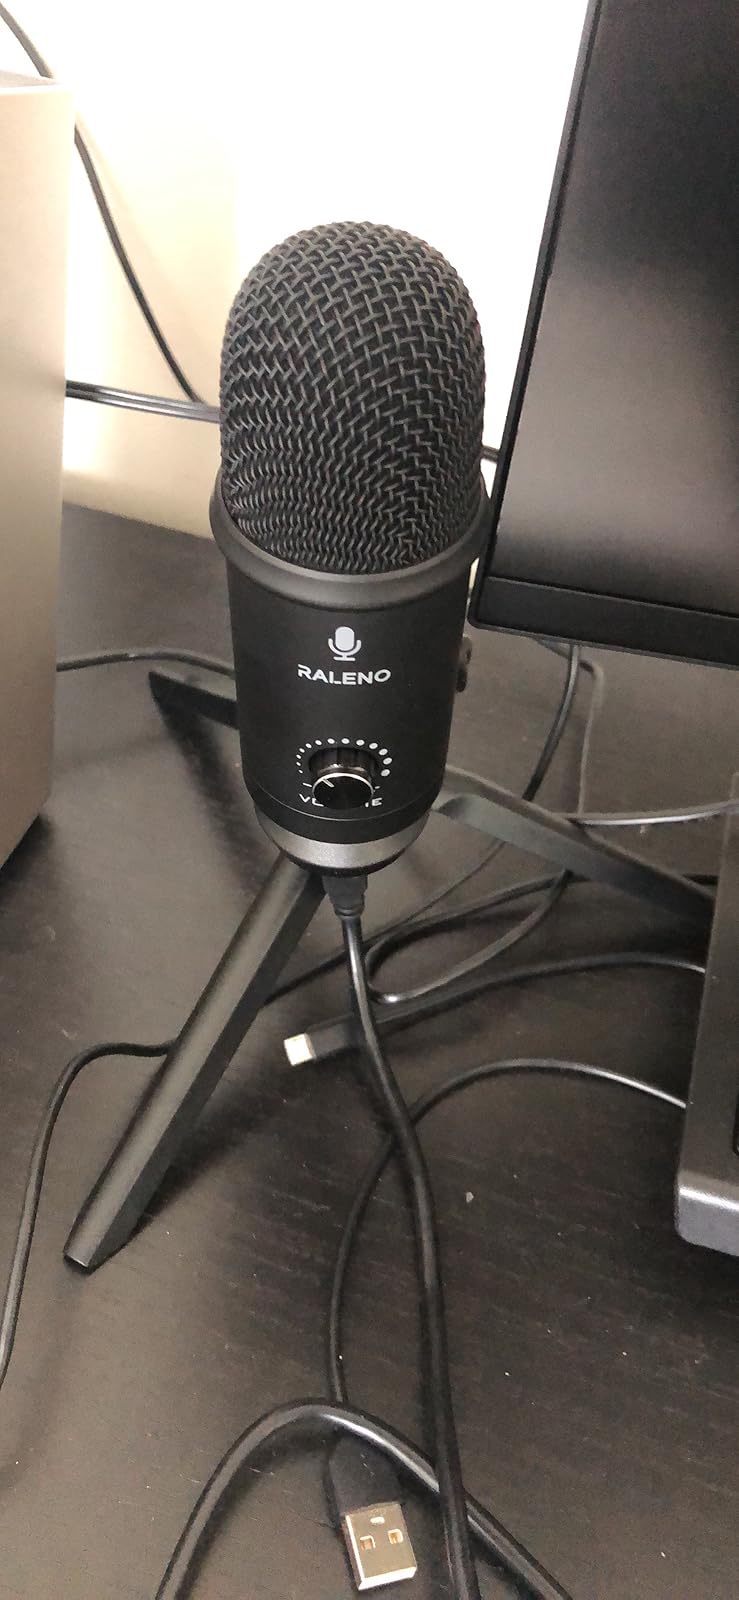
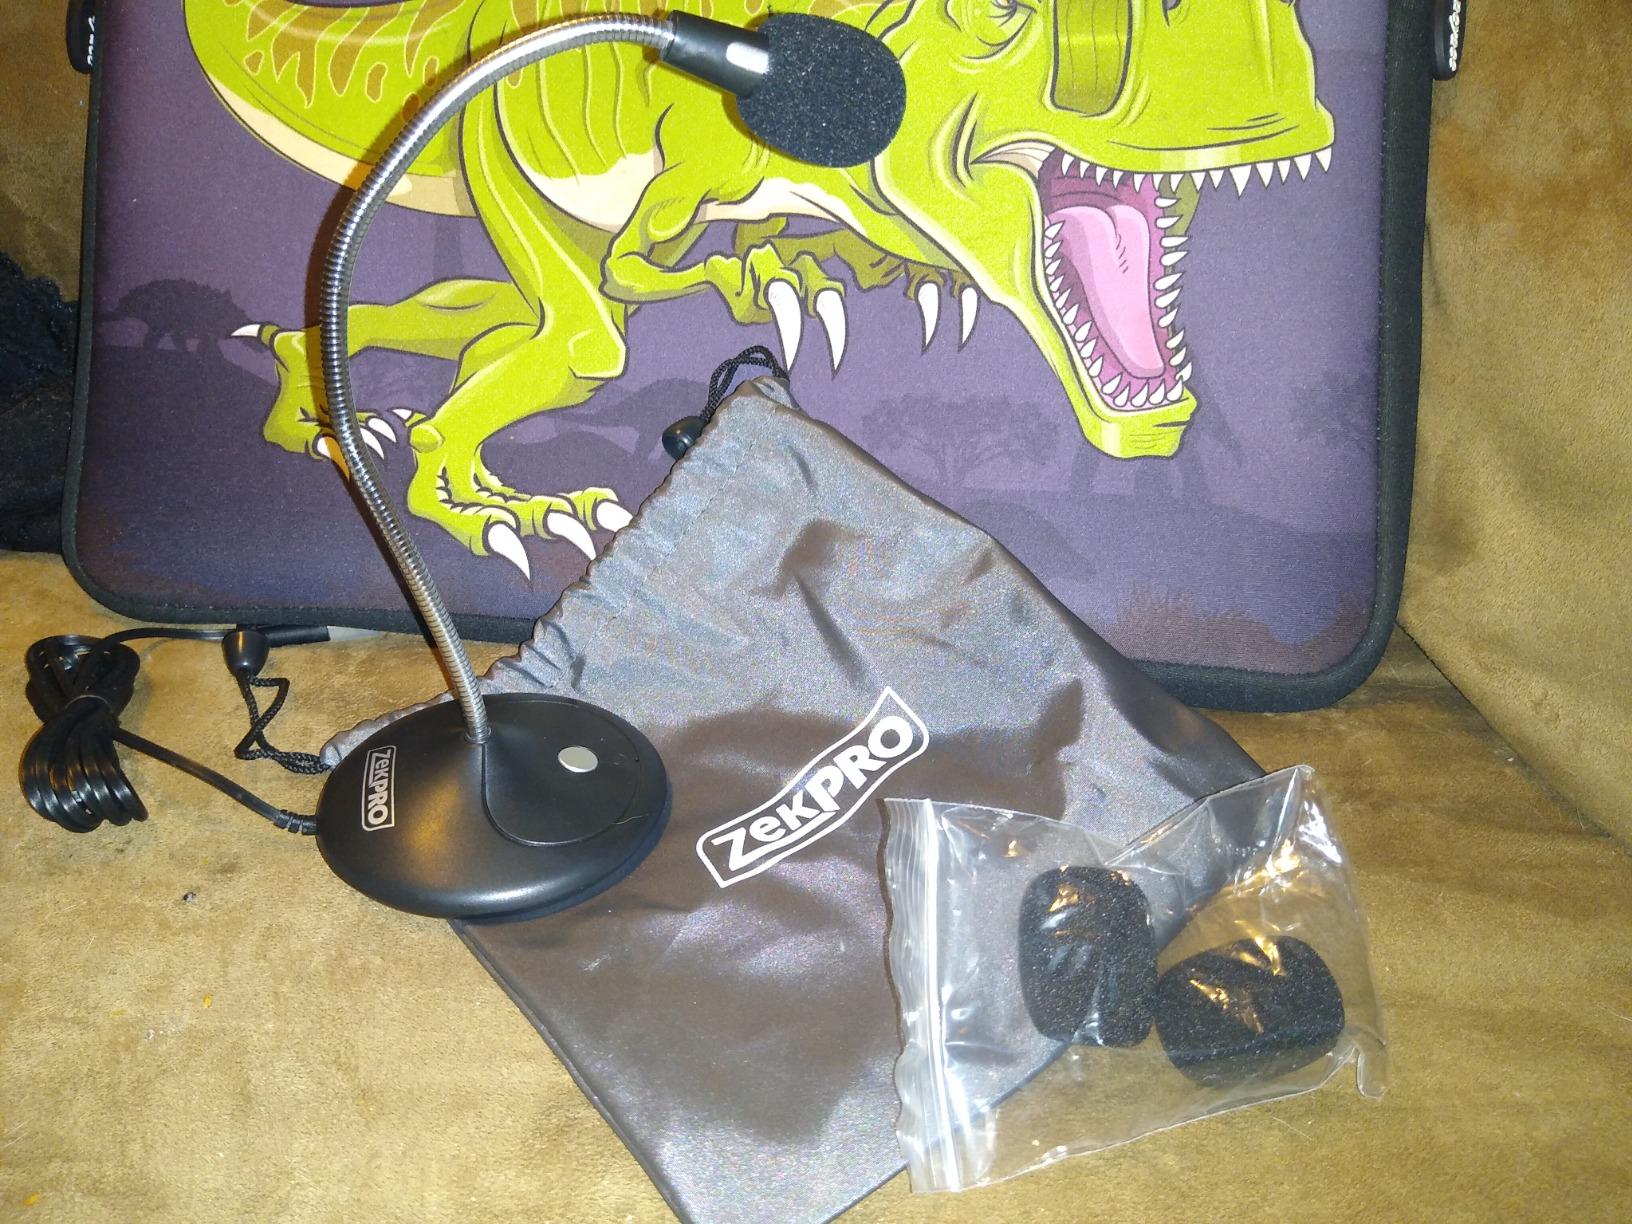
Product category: microphone
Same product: no